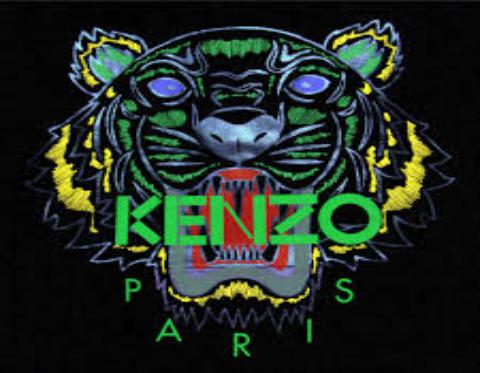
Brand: Kenzo
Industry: Clothes